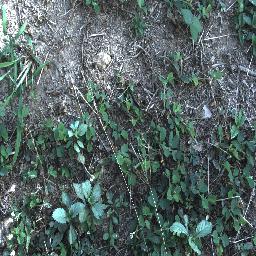
Label: snake_weed